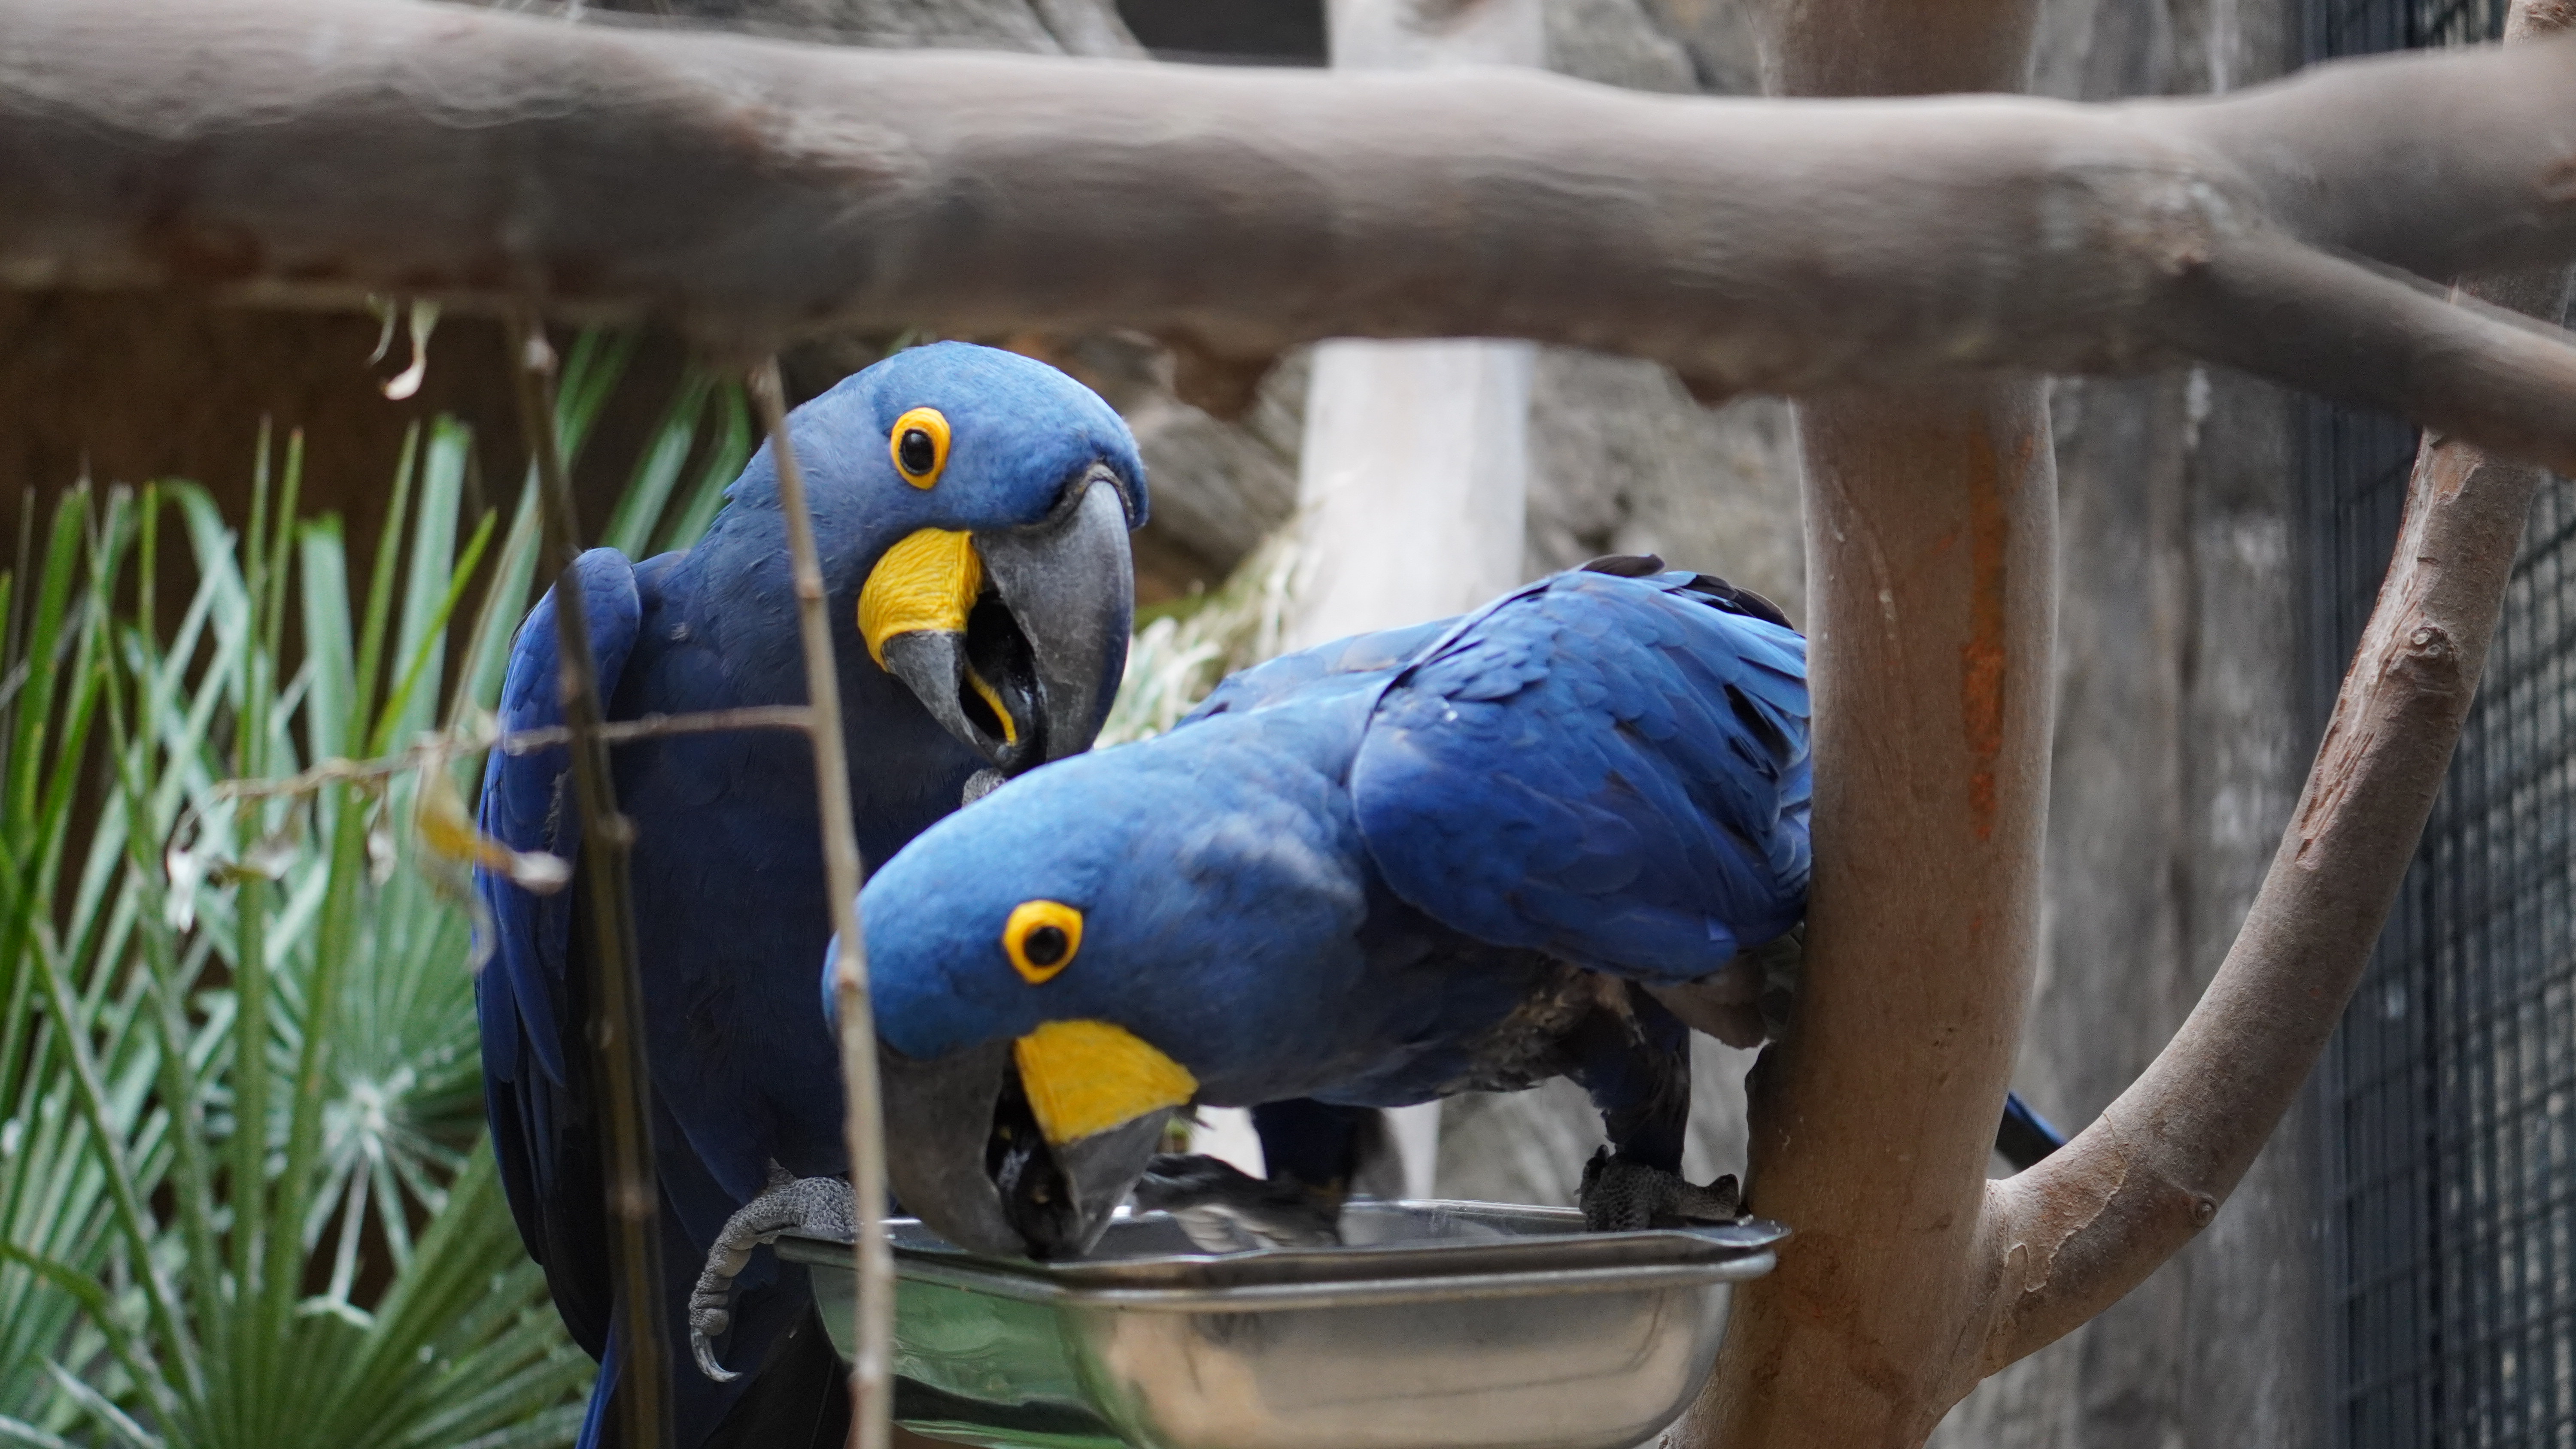
Zoo Berlin, zoo, berlin, blau, papagei, blauara, blauaras, bird, macaw, plant, beak, parrot, yellow, natural material, feather, wing, bird supply, parakeet, electric blue, wildlife, Pet supply, fence, terrestrial animal, wood, claw, perching bird, recreation